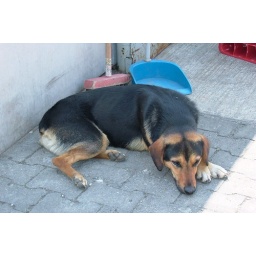
Best viewed on large. This is a cute dog that I saw when I was on vacation in Quito.